Dundalk

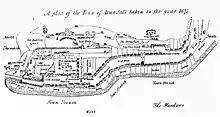
Map of Dundalk, 1675

In 1540, the Priory of St Leonard founded by Bertram de Verdun was surrendered to the Crown because of Henry VIII's Dissolution of the Monasteries. During the subsequent Tudor conquest of Ireland, Dundalk remained the northern outpost of English rule. In 1600, the town was used as a base of operations for the English, led by Charles Blount, 8th Baron Mountjoy, for their push into Ulster through the 'Gap of the North' (the Moyry Pass) during the Nine Years' War.